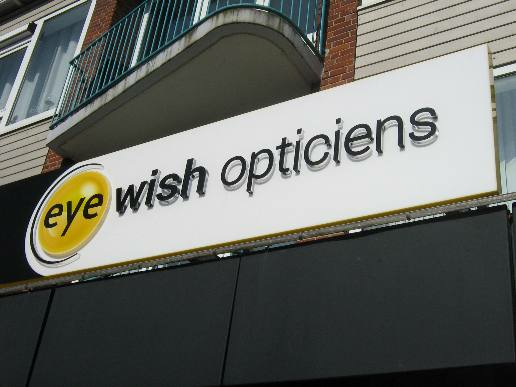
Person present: No